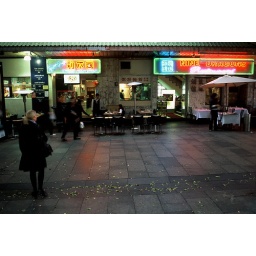
A tall white girl in Chinatown, looking for a resturant.